The Museum, Archaeological Institute of Kashihara, Nara Prefecture

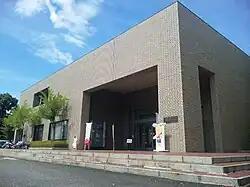

first opened under another name in Kashihara, Nara Prefecture, Japan, in 1940. The collection includes artefacts excavated from Fujinoki Kofun that have been designated a National Treasure. In addition to the permanent display, there are two special exhibitions each year, in spring and autumn.